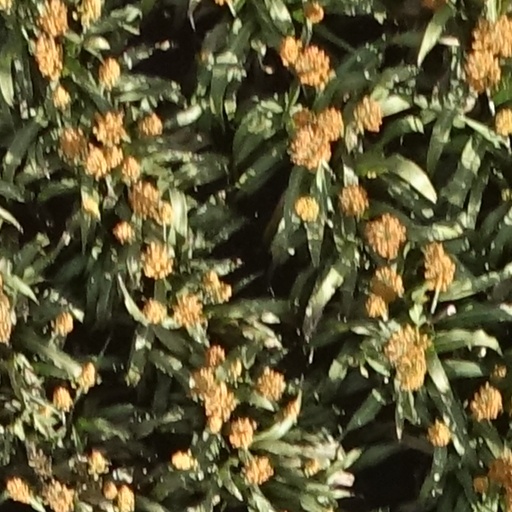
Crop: sorghum